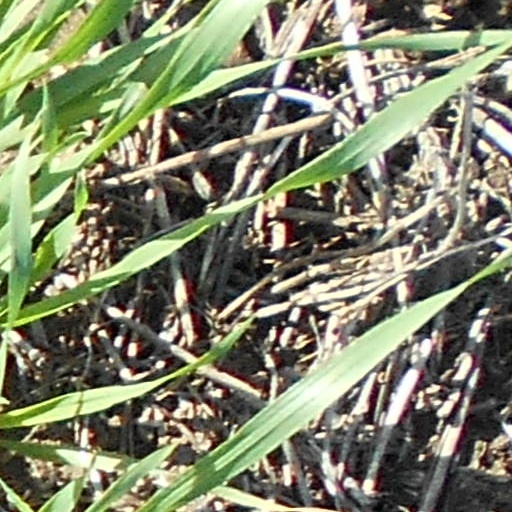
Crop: wheat